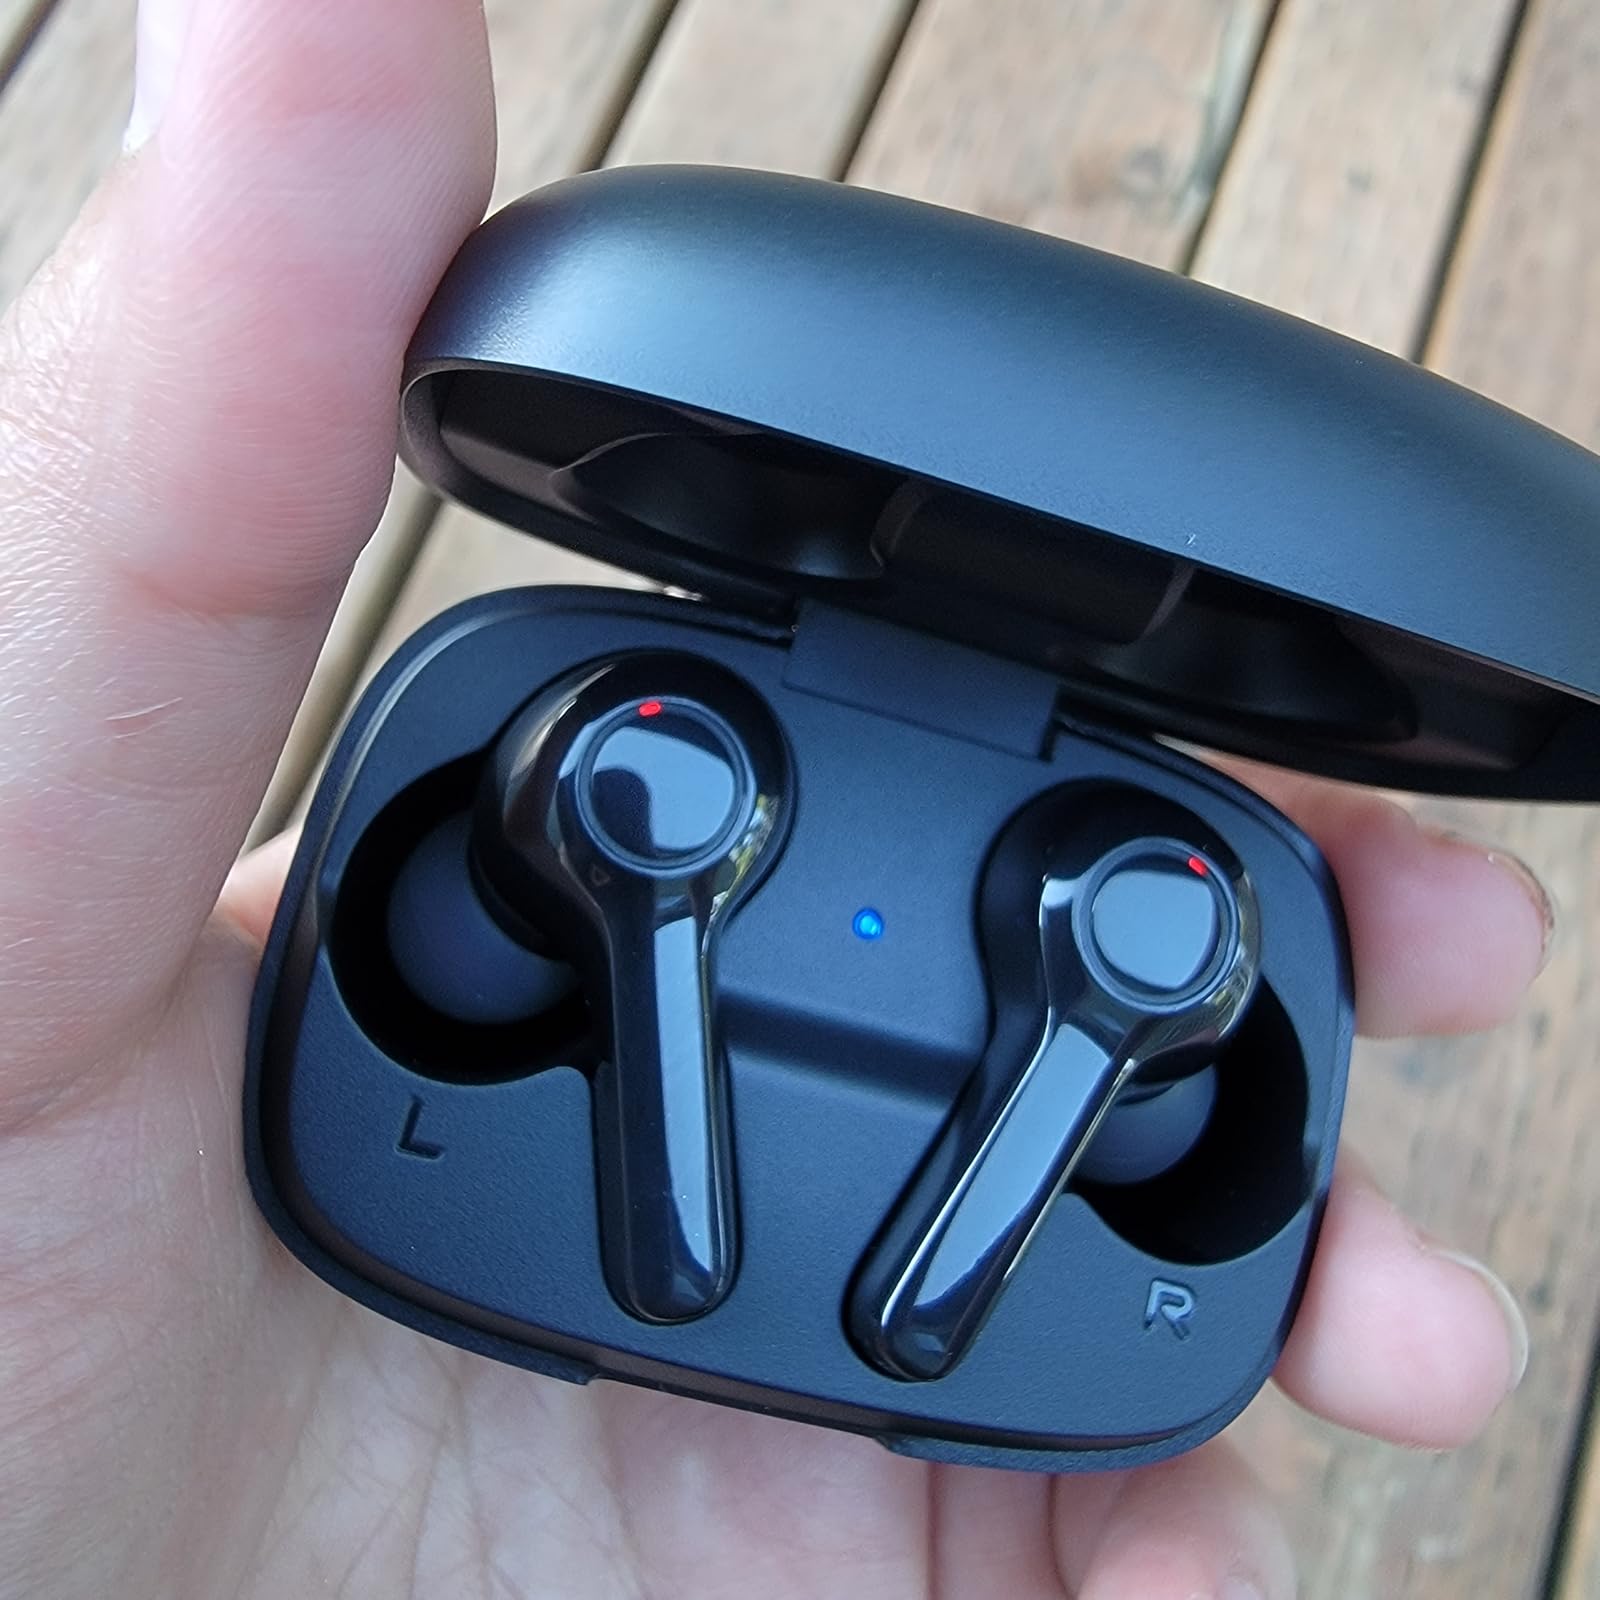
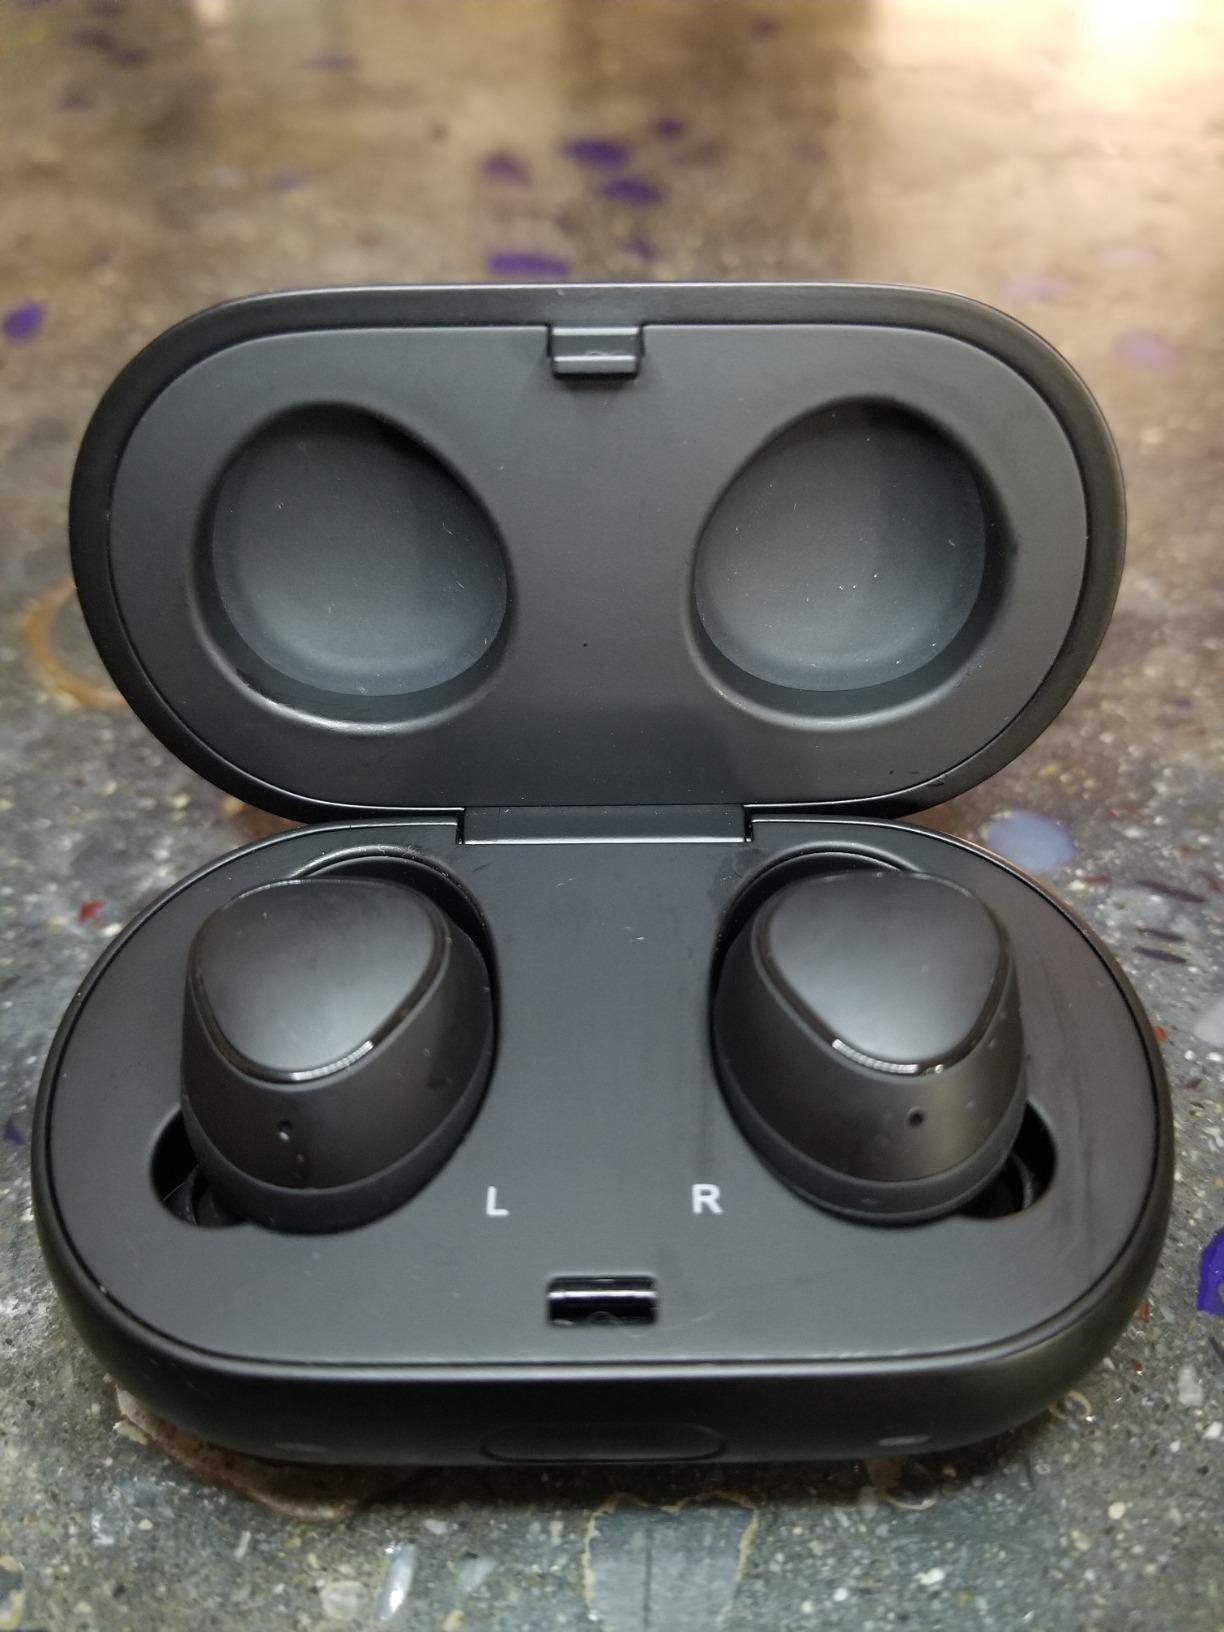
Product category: earbuds
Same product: no